List of birds of Afghanistan

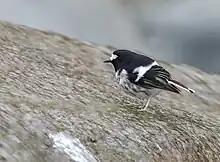

Nuthatches are small woodland birds. They have the unusual ability to climb down trees head first, unlike other birds which can only go upwards. Nuthatches have big heads, short tails and powerful bills and feet.